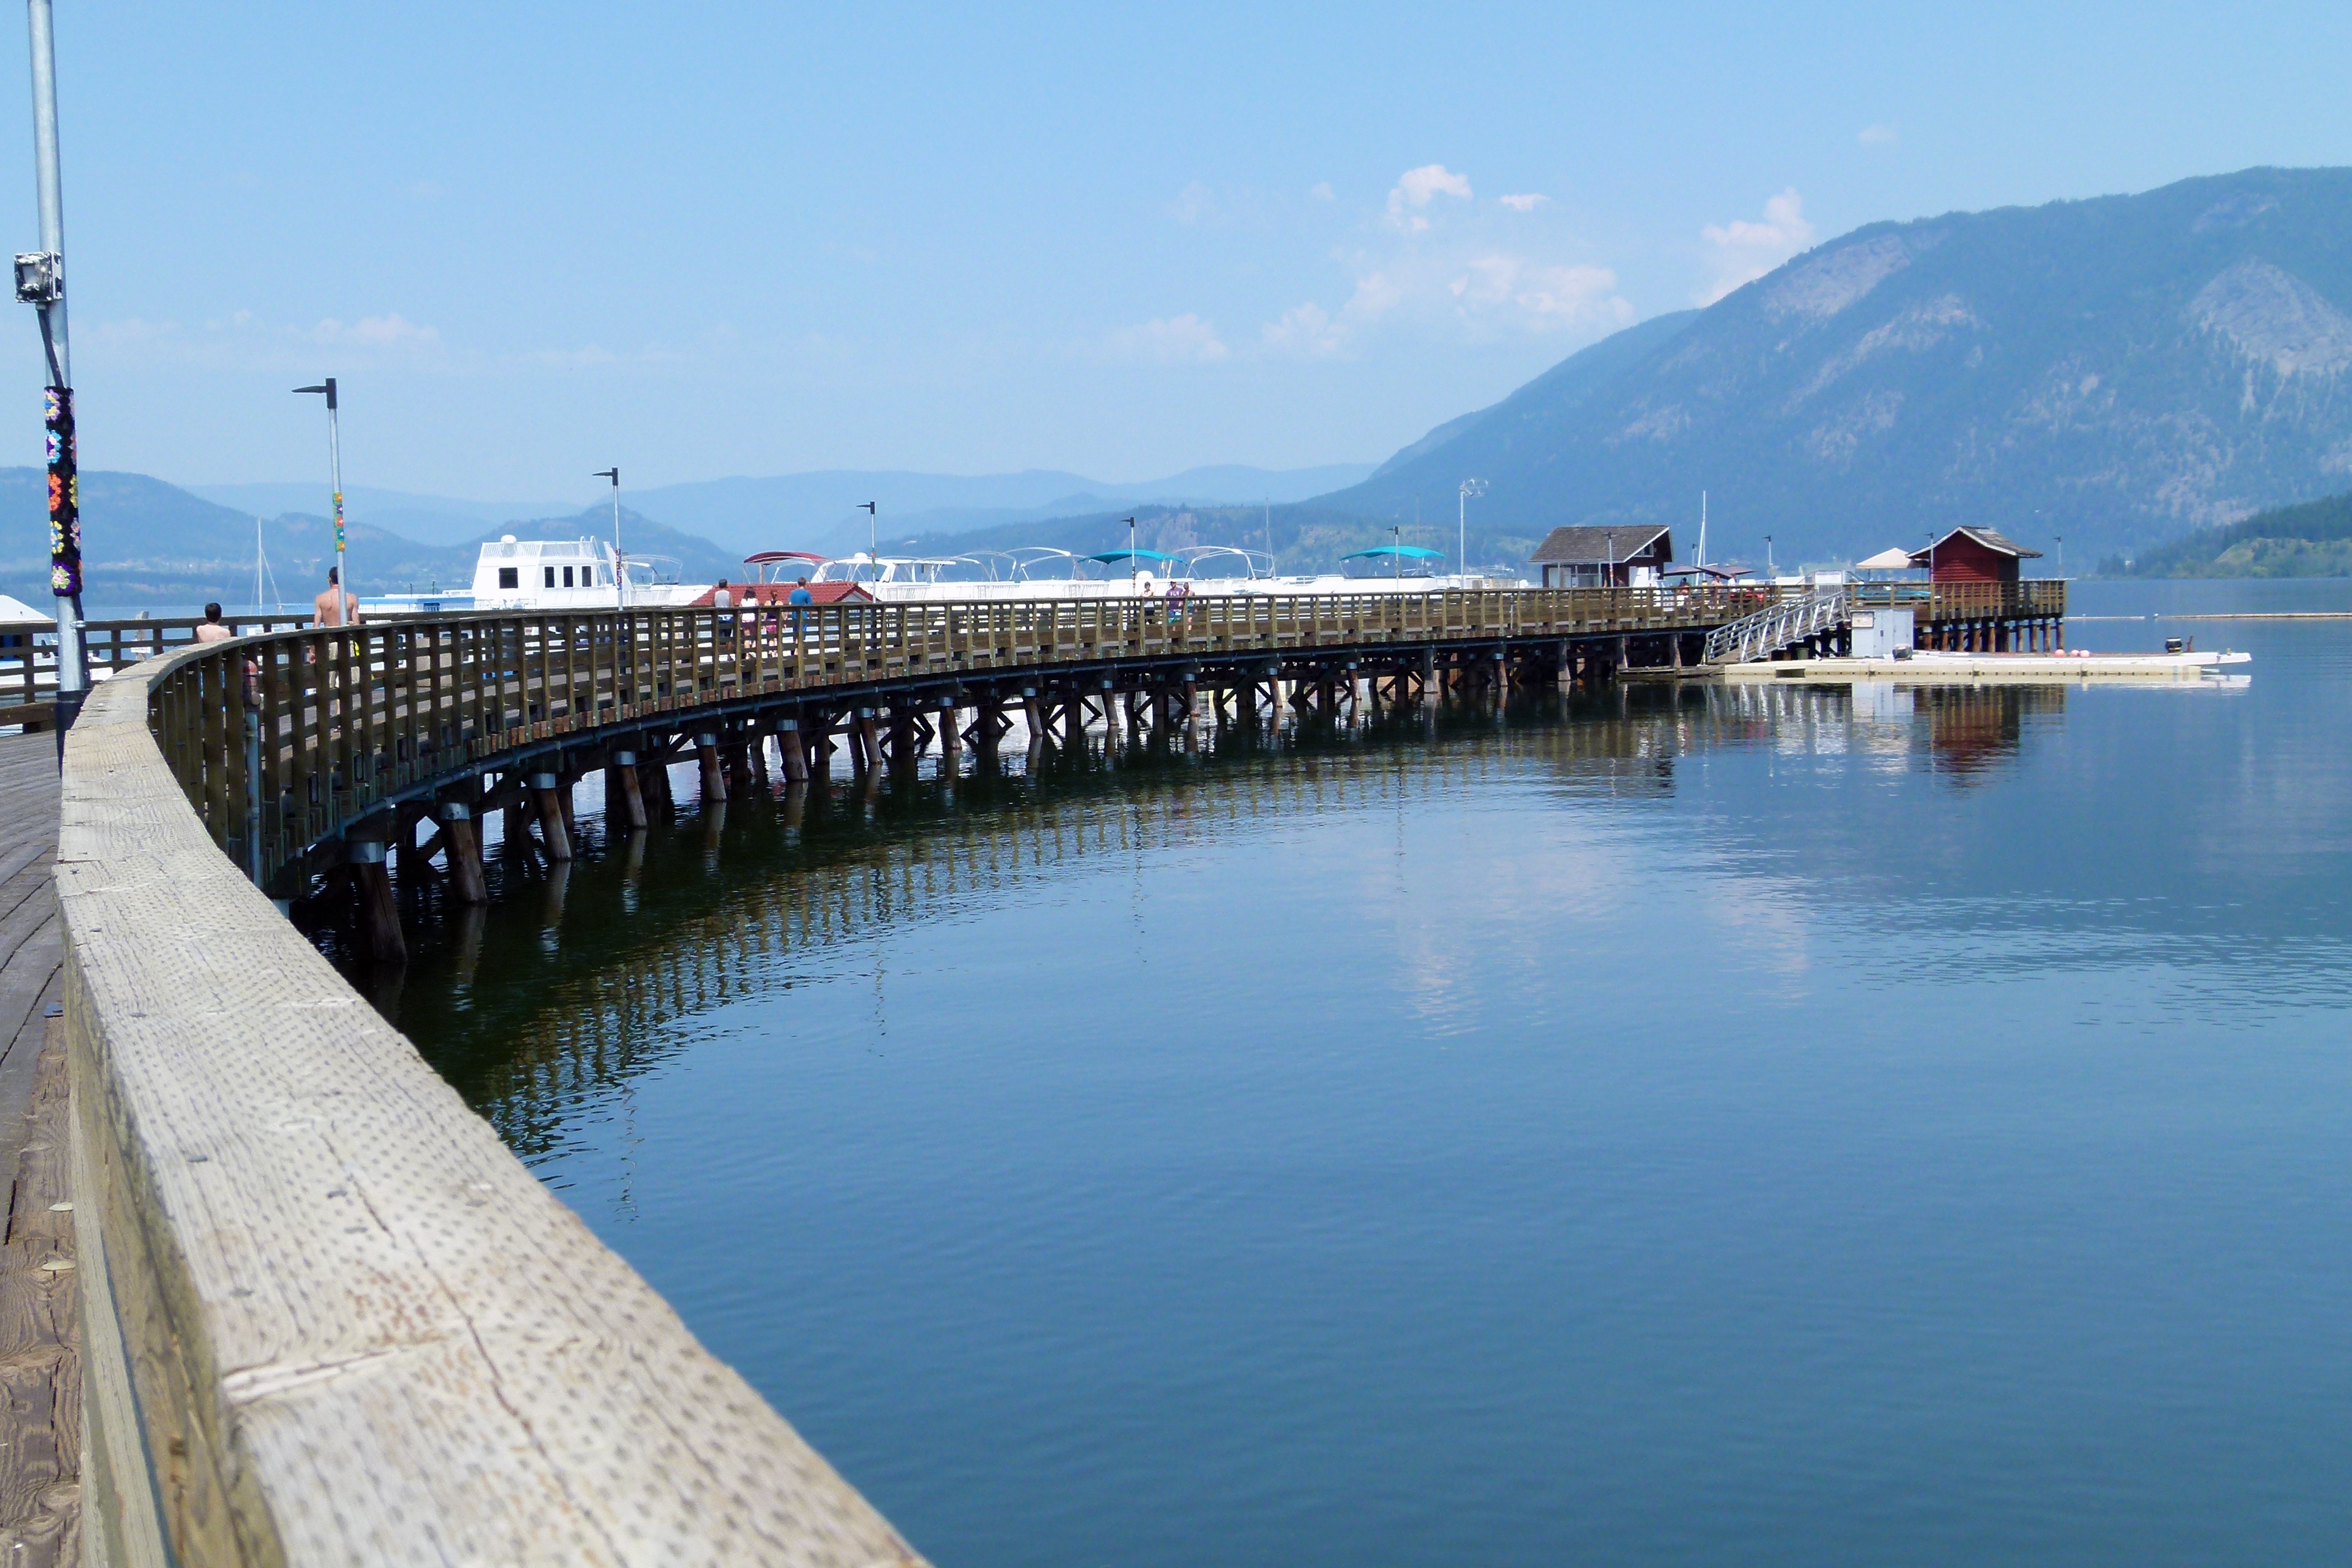
landscape, sea, coast, water, nature, bridge, pier, reflection, bay, reservoir, mountains, canada, channel, british columbia, sushwap lake